Supermarine Spitfire operational history

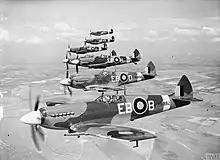
Spitfire F Mk XIIs of 41 Sqn. "MB882", was flown by Flt Lt Donald Smith, RAAF.

On 24 February 1943, the first of the Rolls-Royce Griffon engined Spitfire variants, the F Mk XII was accepted into RAF service, with the first examples being delivered to 41 Squadron. The first operational flight was made on 3 April, with the Mk XII's first victory, a Junkers Ju 88 occurring two weeks later. The only other squadron to use the variant was 91 Squadron, which started re-equipping on 20 April; this unit's first XII victories were five Fw 190 fighter-bombers of SKG 10 which were claimed shot down during an attempted low altitude raid on Folkestone on the evening of 25 May.